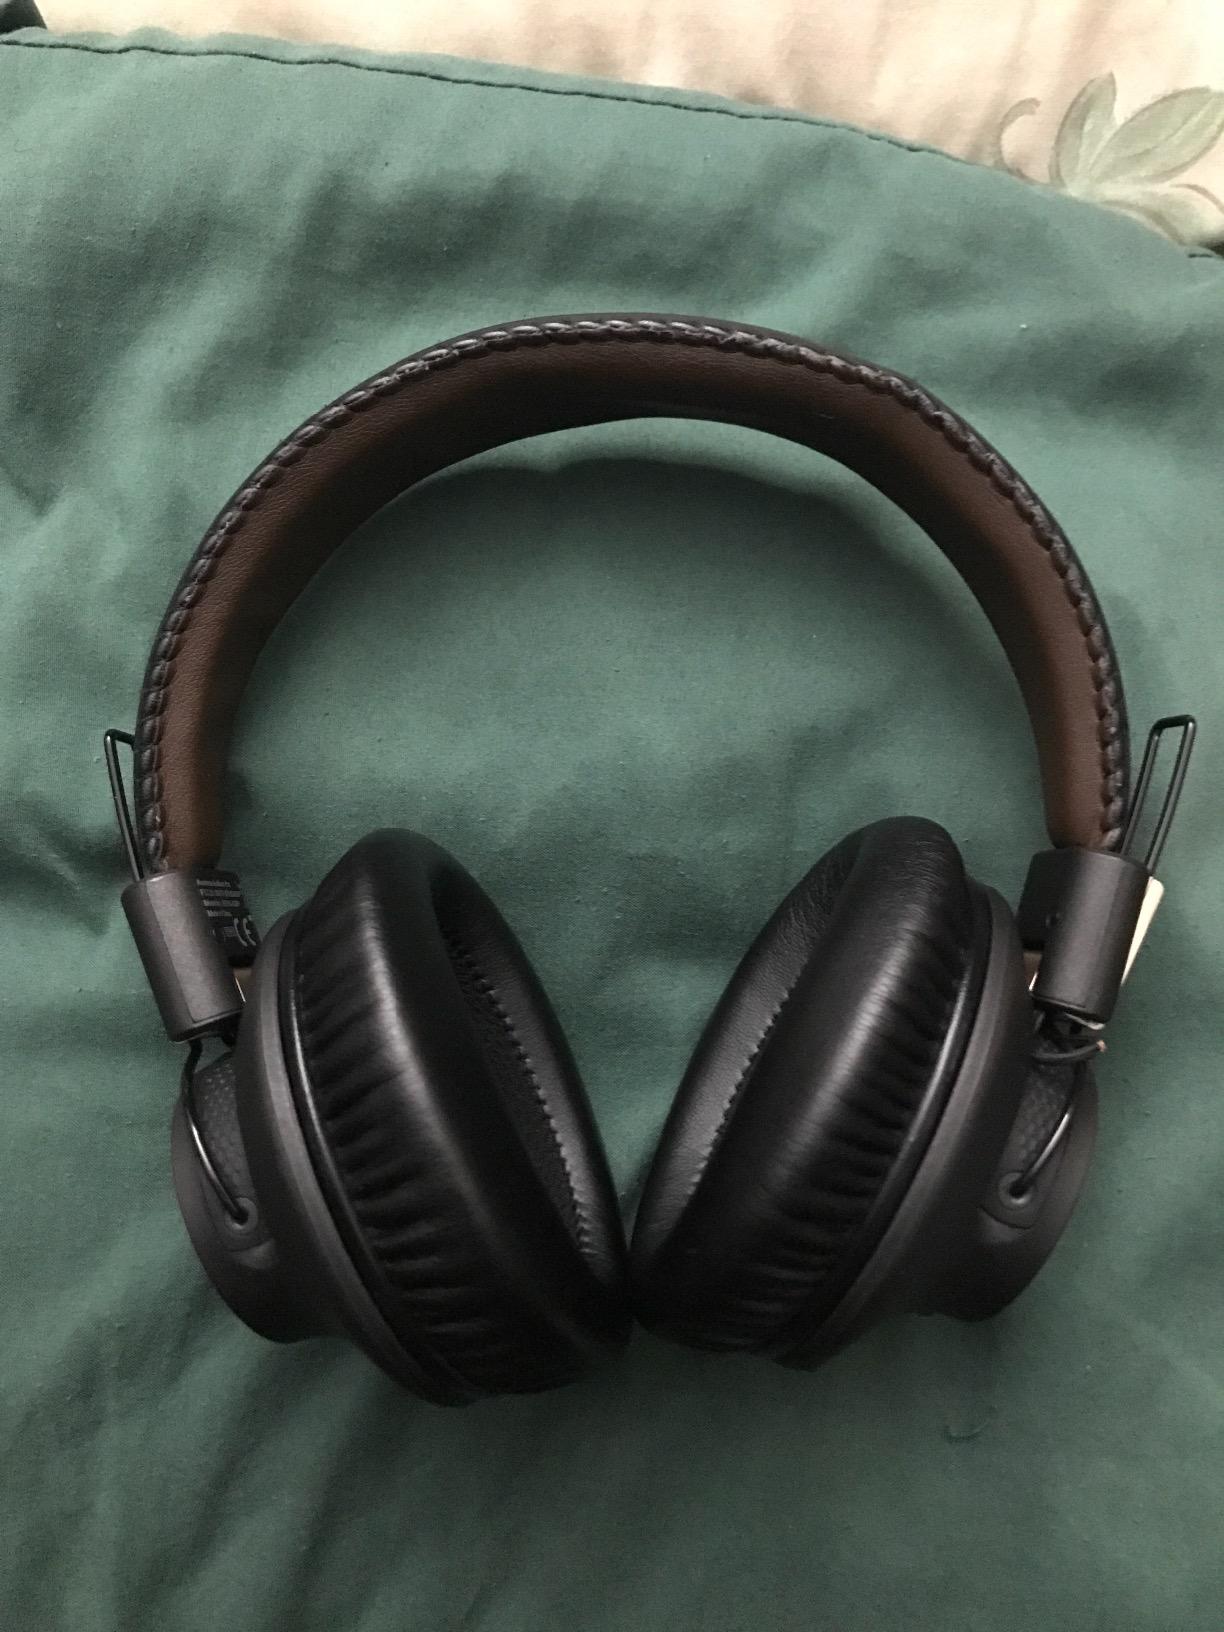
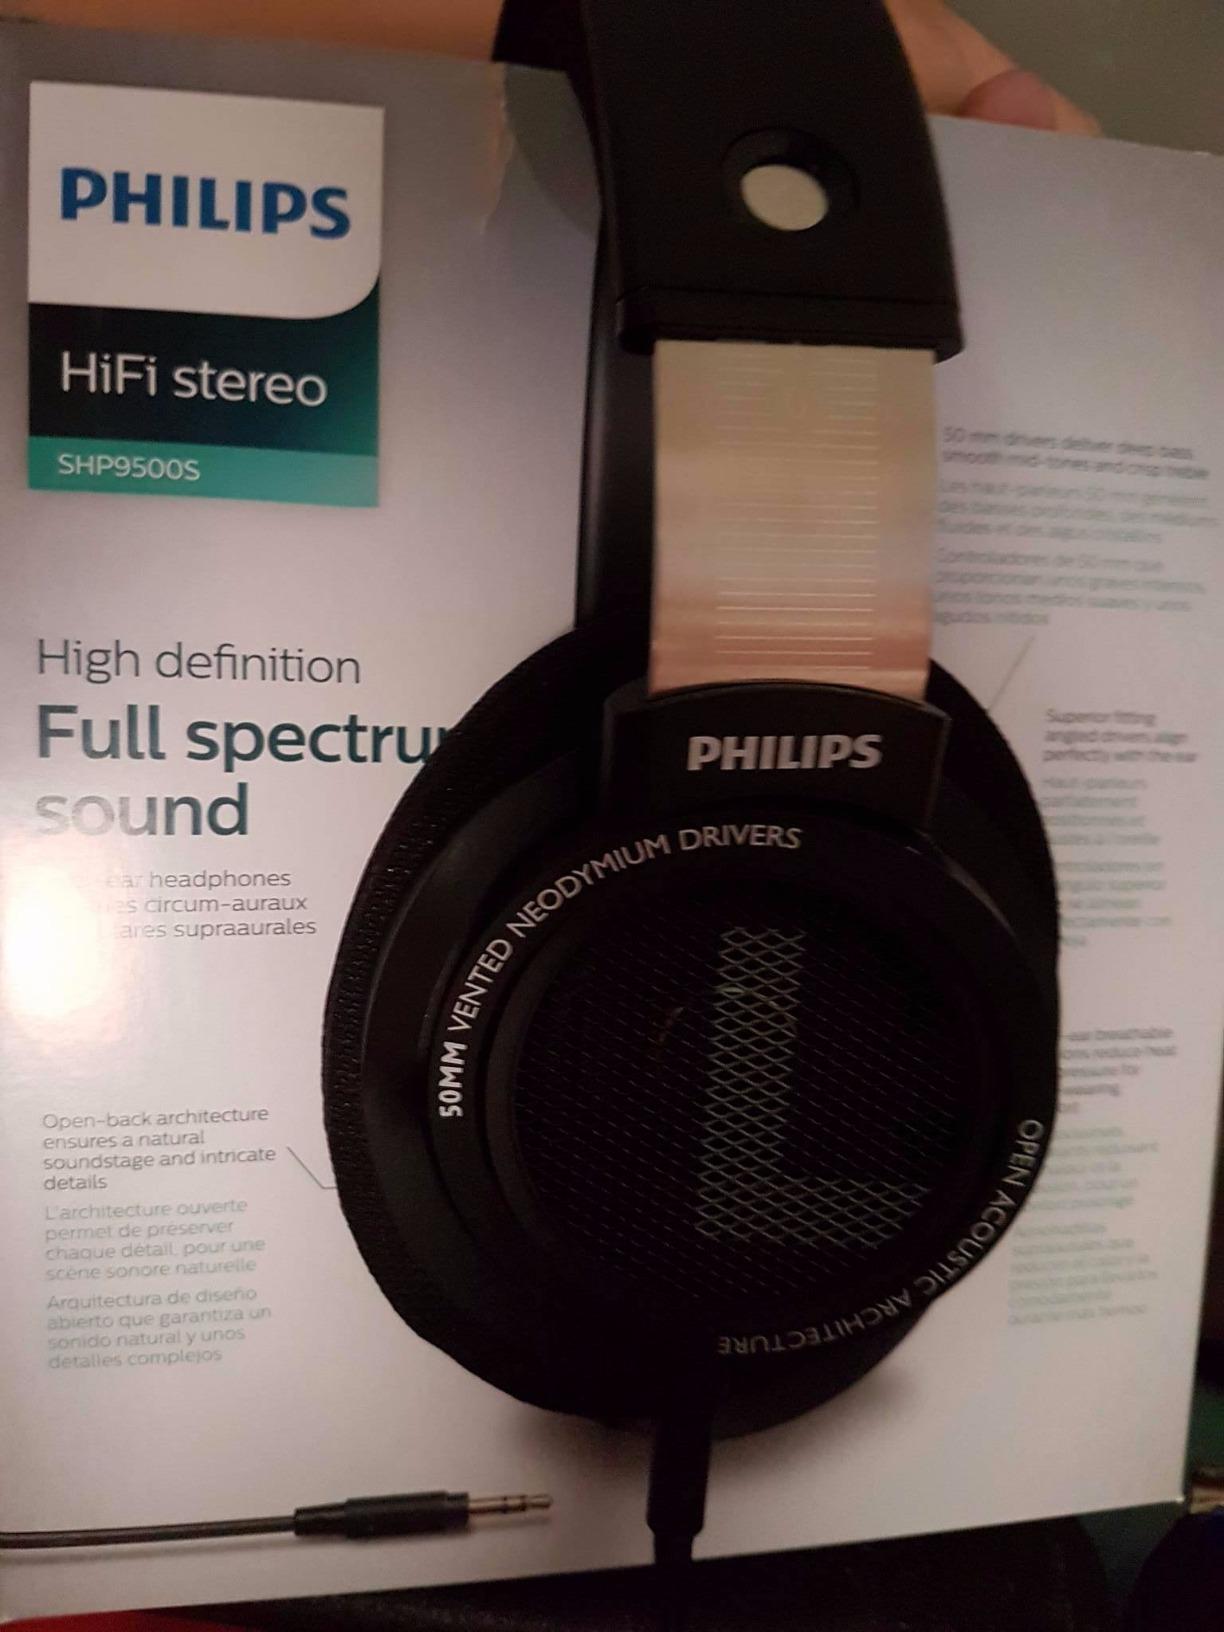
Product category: headphones
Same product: no